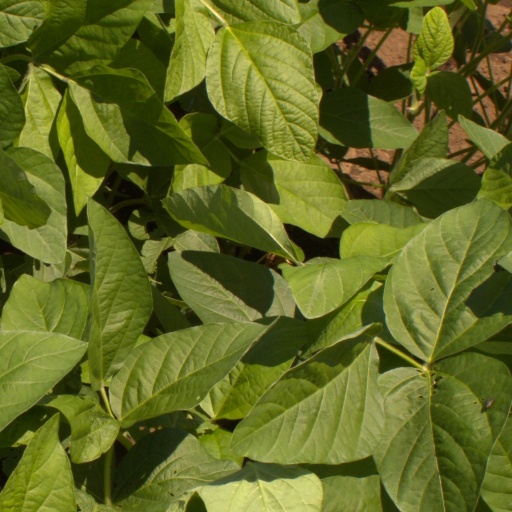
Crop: soybean